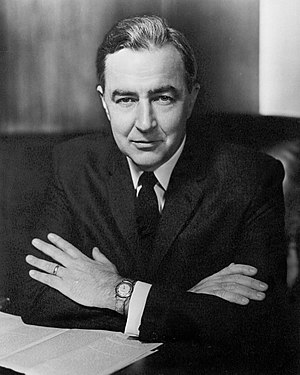
Eugene McCarthy
Eugene McCarthy
"Eugene Joseph ""Gene"" McCarthy var en amerikansk politiker, Kongres-medlem og præsidentkandidat i 1968. Han var medlem af Repræsentanternes hus fra 1949–1959 og Senatet fra 1959–1971.